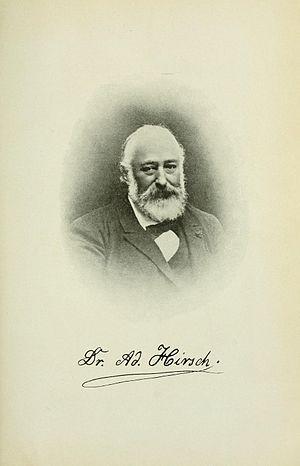
Adolphe Hirsch, né le 21 mai 1830 à Halberstadt et mort le 16 avril 1901 à Neuchâtel, est un astronome germano-suisse.
L'Association internationale de géodésie est une des associations constituantes de l'Union géodésique et géophysique internationale. Elle est fondée en 1864 sous le nom de Mitteleuropäische Gradmessung. En 1867, elle devient la Europäische Gradmessung. En 1886, la Europäische Gradmessung devient l'Association géodésique internationale. Elle devient la section de géodésie, l'une des cinq partie constituante de l'Union géodésique et géophysique internationale, lors de la première assemblée générale de l'Union en 1922. Elle prend son nom actuel d'Association internationale de géodésie en 1946. L'Union géodésique et géophysique internationale compte aujourd'hui 65 entités adhérentes. Elle est elle-même membre du Conseil international pour la science. Le bureau de l'IAG se trouve à l'Institut de recherche géodésique allemand à Munich.